Jasper Howard

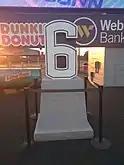
Jasper Howard monument displaying his jersey number 6. The memorial is at Rentschler Field

On Tuesday, October 20, Connecticut students held a Day of Silence in memory of Jasper, during which the community wore dark clothes to indicate that they are united in mourning. The next day there was a candlelight vigil held on campus. The UConn Huskies football team chose to pay tribute to Howard by wearing decals bearing his initials on their helmets which they brought to the sidelines through the end of the 2010 season when Howard would have graduated. A mural in the lobby of the Burton Family Football Complex that features former linebacker Alfred Fincher was replaced with a photo of Howard and a plaque commemorating his life and accomplishments along with the quote said by Jasper after the October 18 win over Louisville, "Play each play like it's the last play you'll ever play." Additionally, Edsall established a foundation that will help urban kids pay for college and also aid families of terminally ill players, something that Howard believed was important. Within days of Howard's death, former Miami Edison Senior High School teammate Chris Chancellor, then playing cornerback for the Clemson Tigers, paid tribute to Howard by changing his number from 38 to 6.